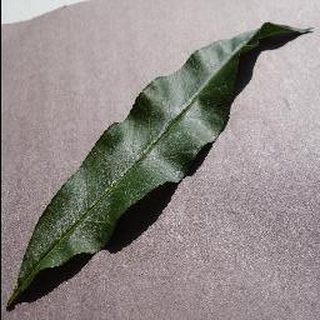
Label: healthy_peach